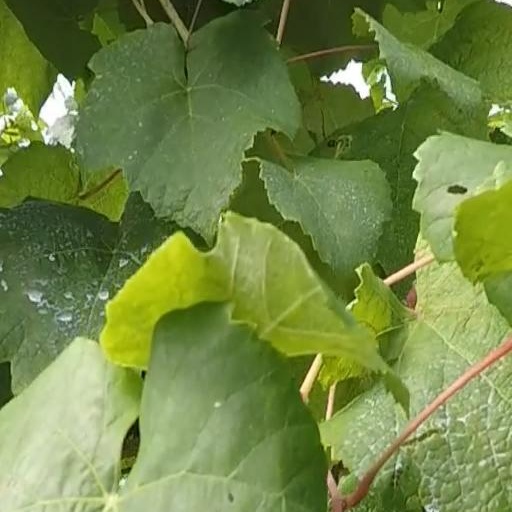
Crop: grape